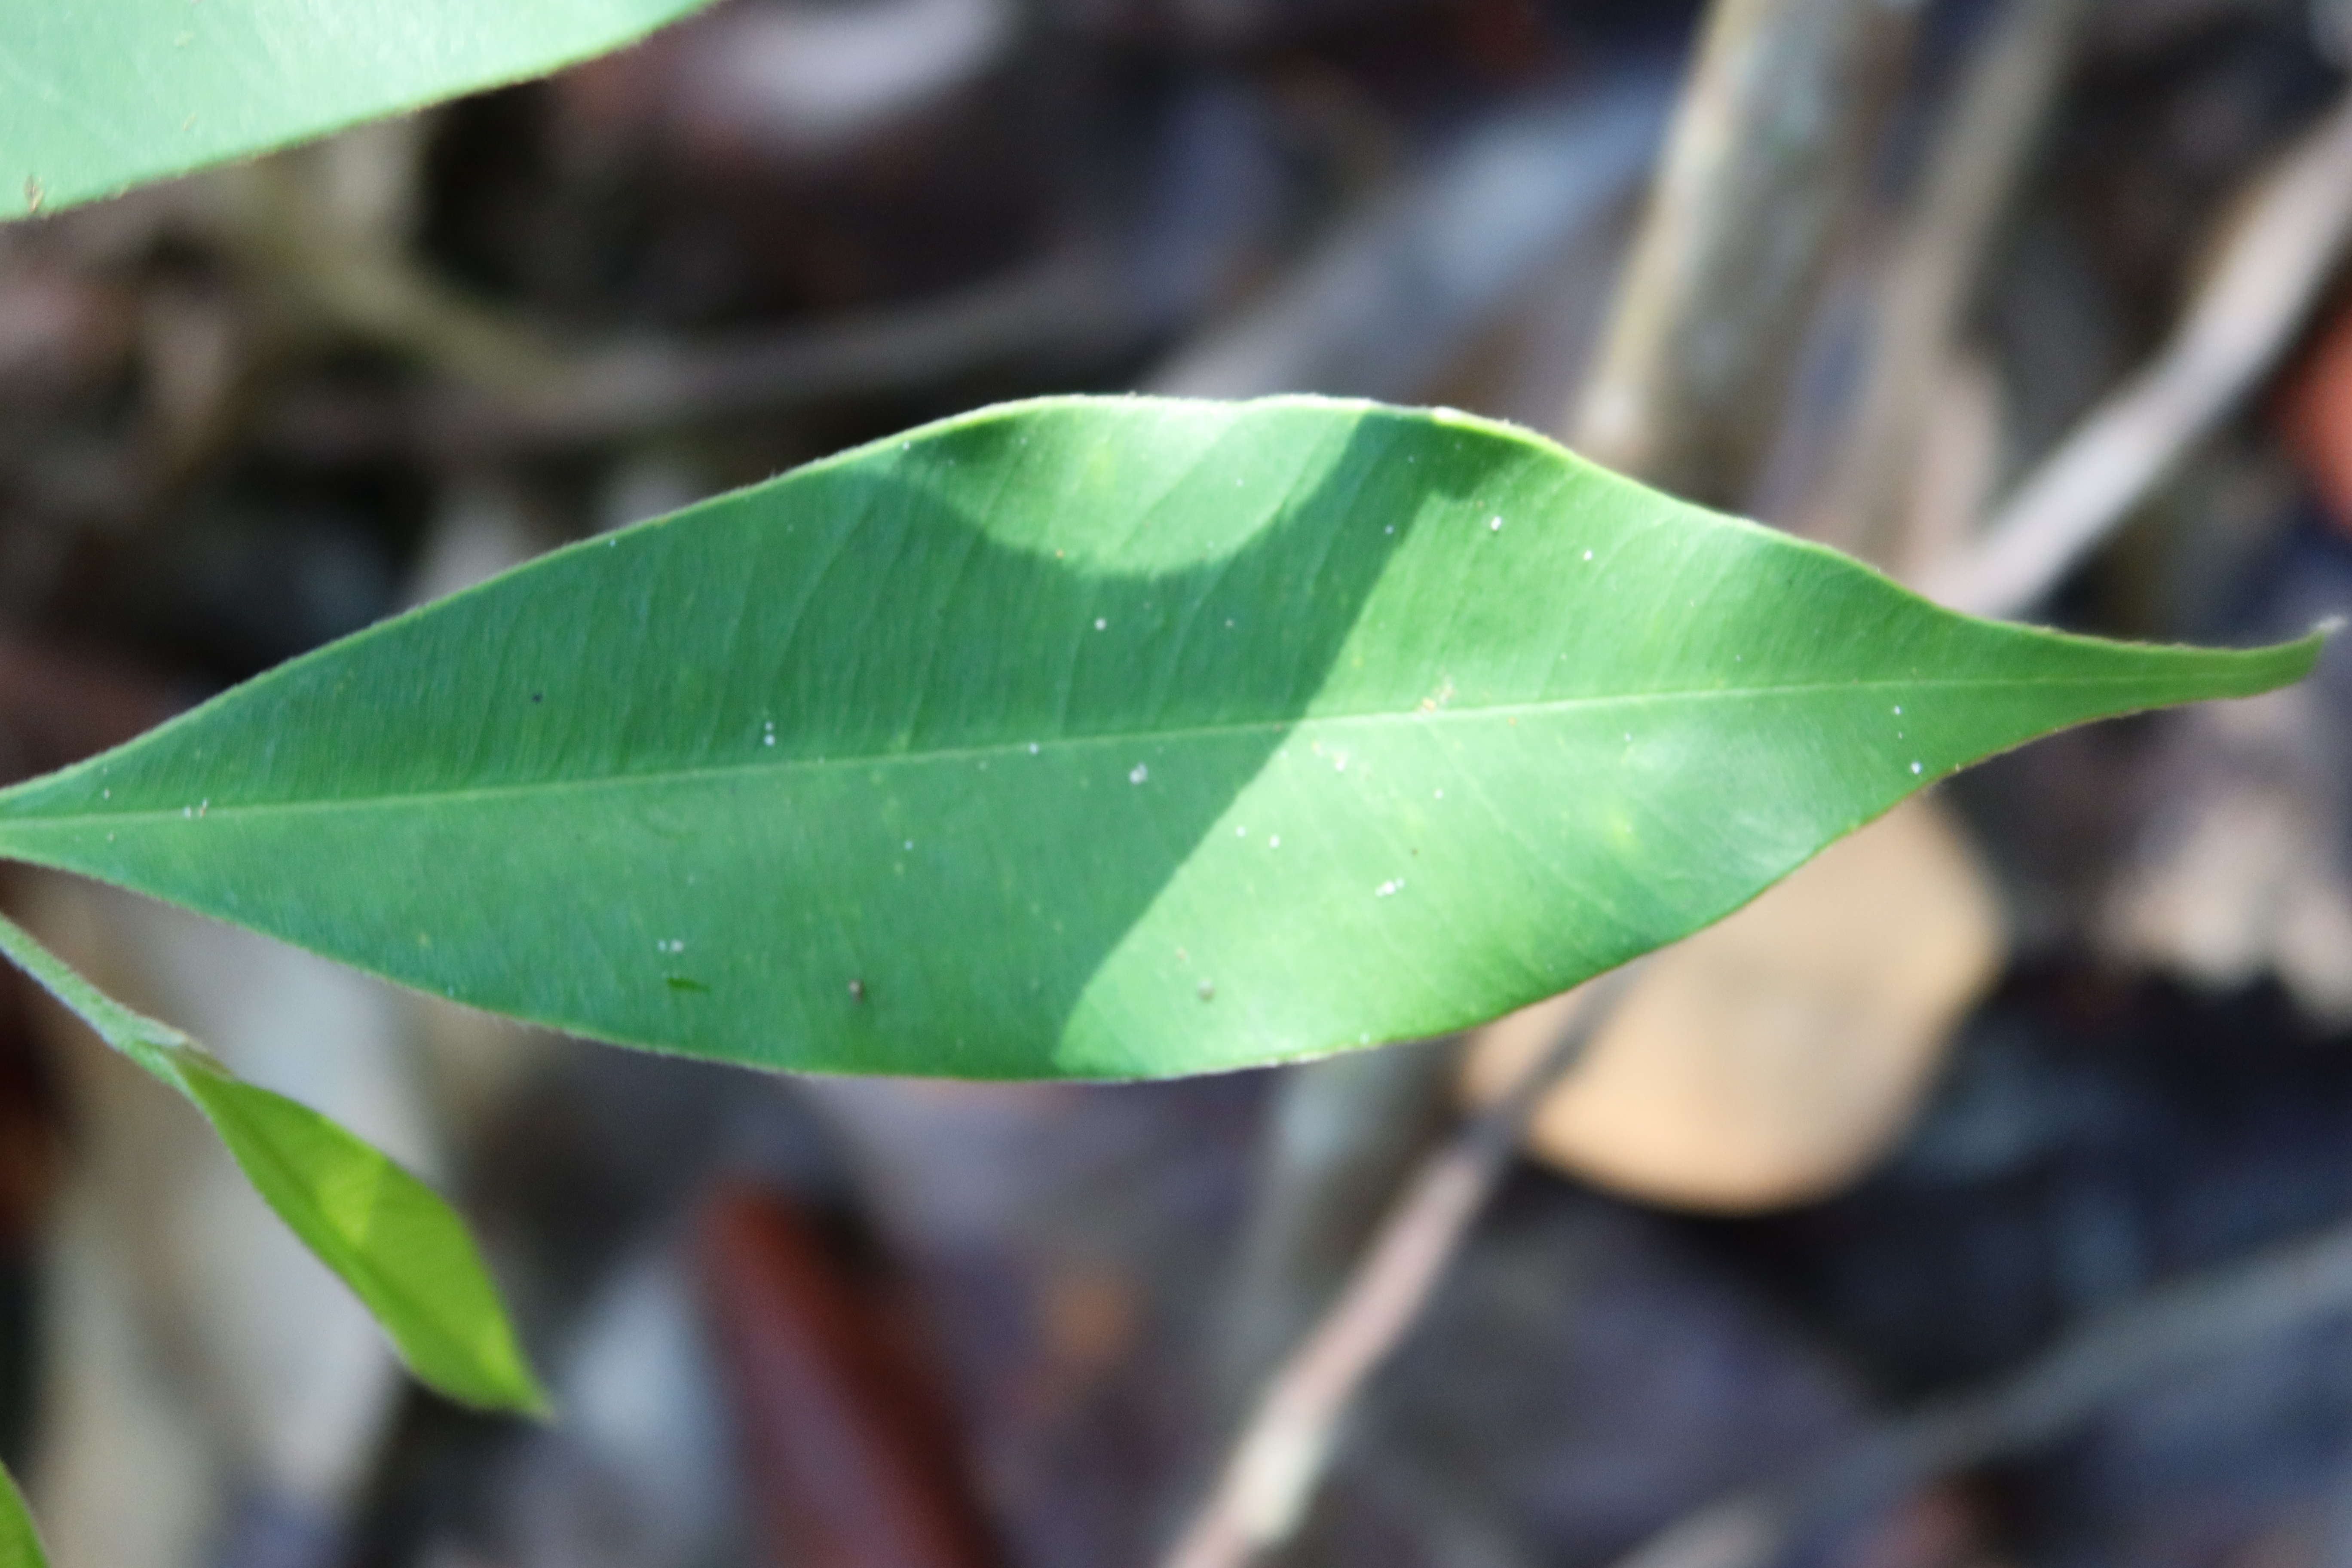
Label: Powdery mildew